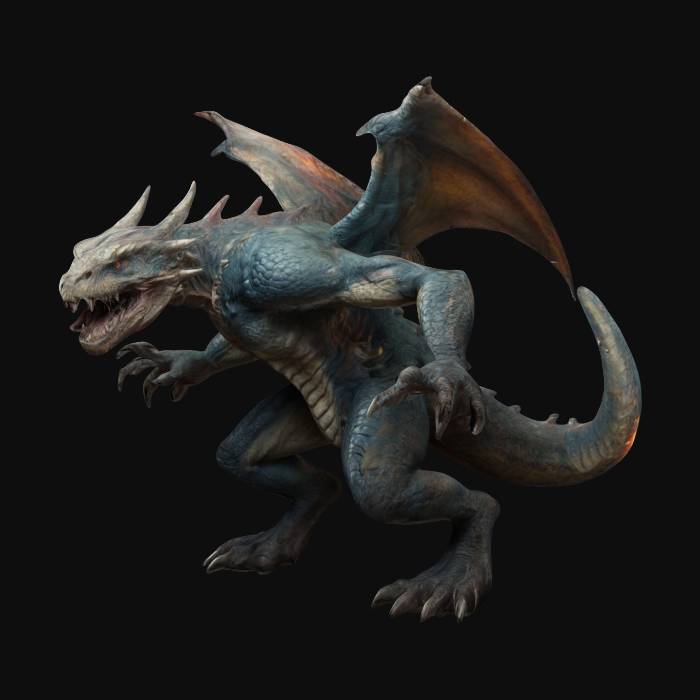
미적 점수 (1~10점): 8